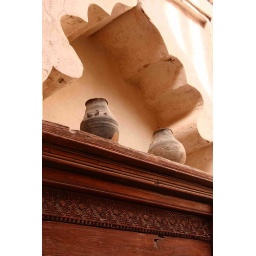
17th century wooden shelf in fortress in central Oam near Nizwa. Without trees in the desert wood was imported from India